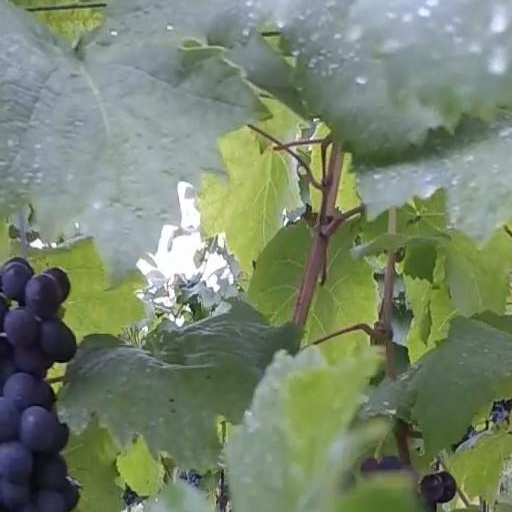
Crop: grape